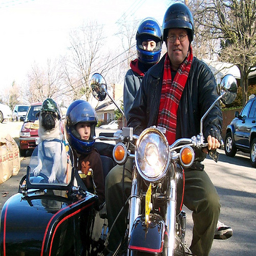
A man is riding a motorcycle with a kid next to him.
A group of people on motor bikes with a dog.
A man and two boys with a dog on a motorcycle and side cart.
a man sitting on a motorcycle with a sidecar attached to it
Thrre people on a motorcycle with helmets on.